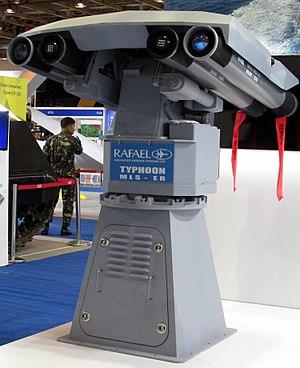
Le Typhoon est un poste de tir naval télécommandé fabriqué par Rafael Advanced Defense Systems depuis 1997. Il partage les principes de conception similaires et de technologies communes avec le Samson fabriqué par la même entreprise. Comme le Samson, le Typhon est également multi-configurable.